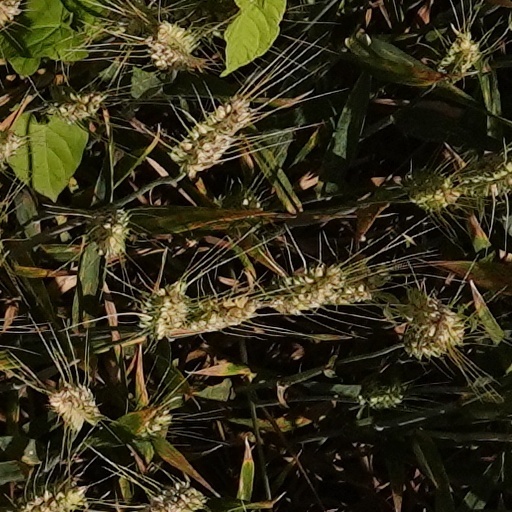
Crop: wheat